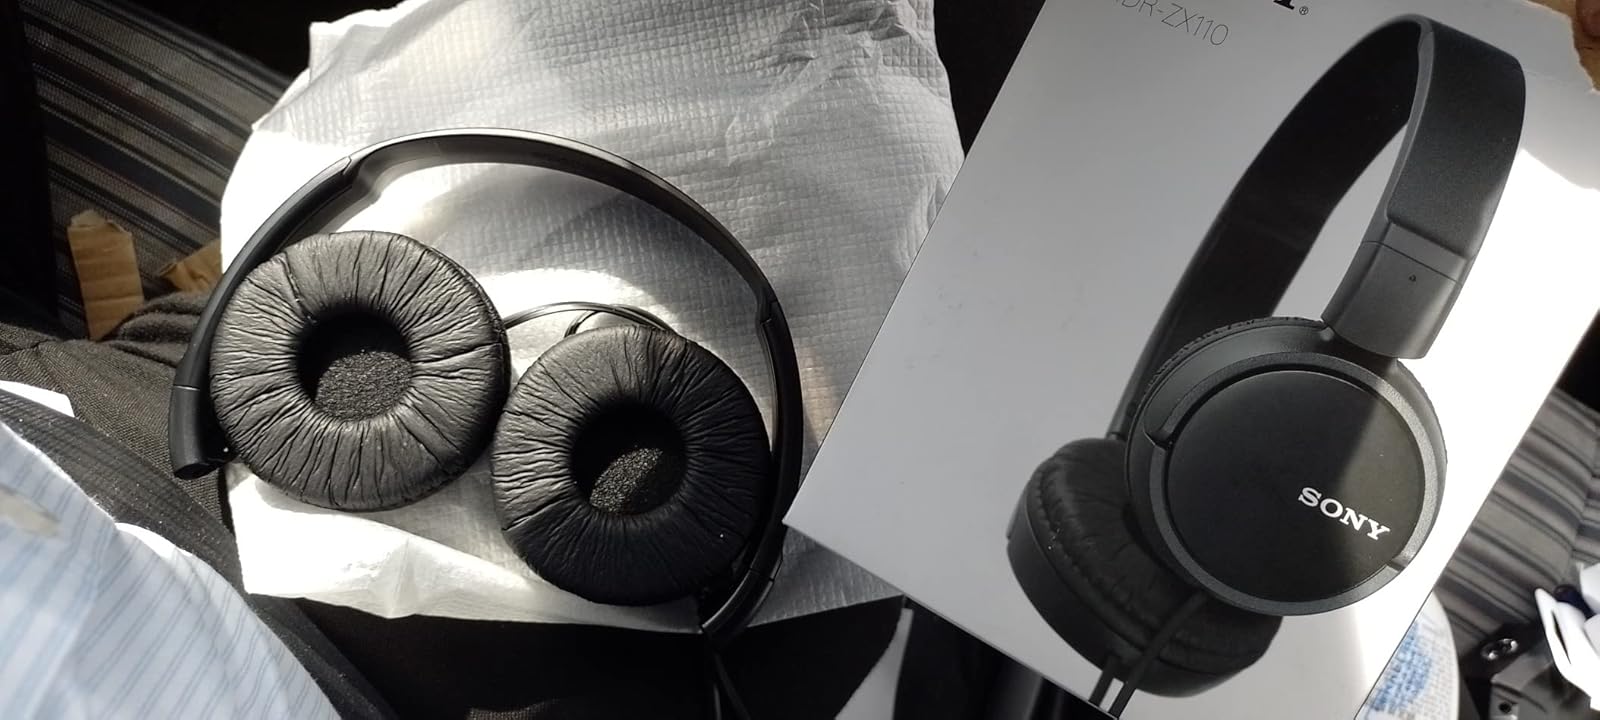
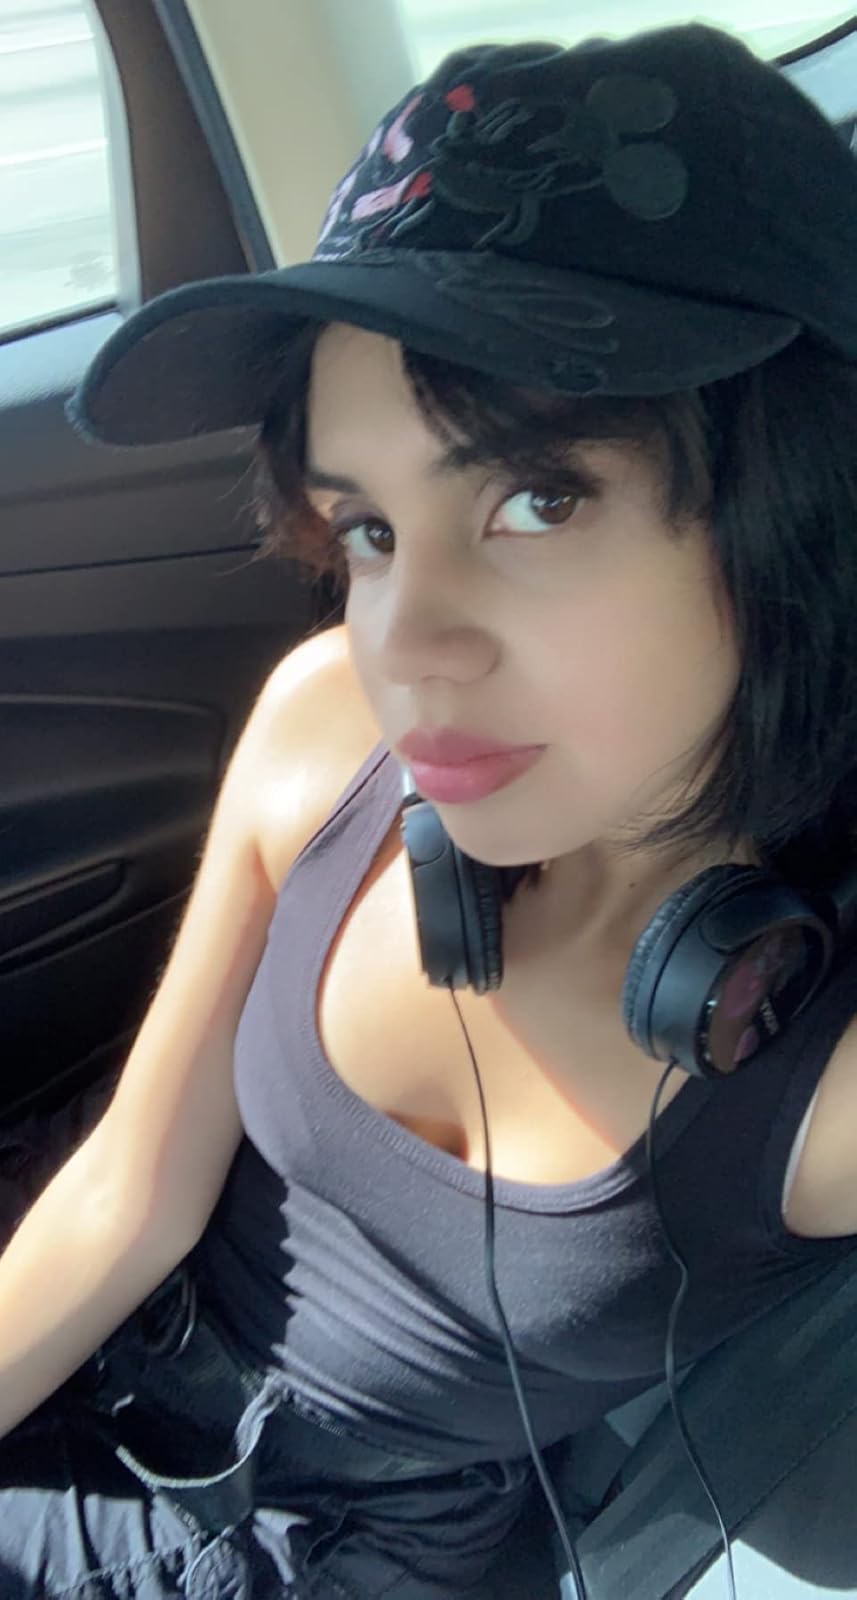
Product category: headphones
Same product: yes